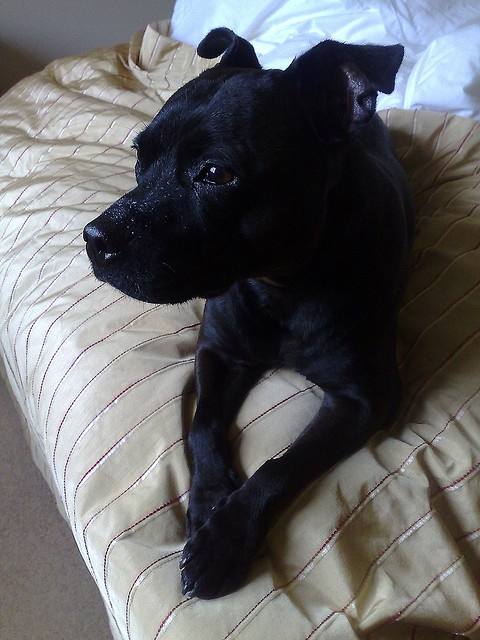
A black dog laying on a bed under a blanket.
A black dog looking off into the distance.
A black dog lives on a comfortable couch while looking away.
A black dog lying on a bed with tan linens
A black dog is sitting at the edge of a bed.